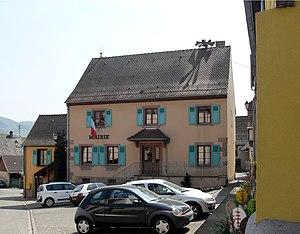
La mairie de Zimmerbach
Zimmerbach est une commune française située dans le département du Haut-Rhin, en région Grand Est.